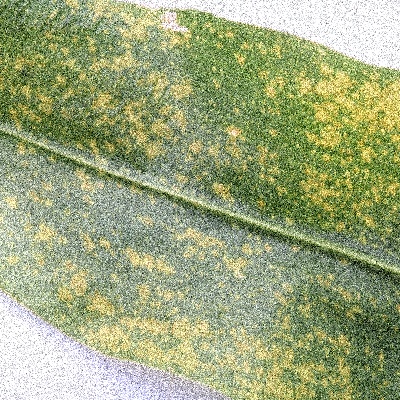
Label: Corn_(Maize)___Leaf_Spot